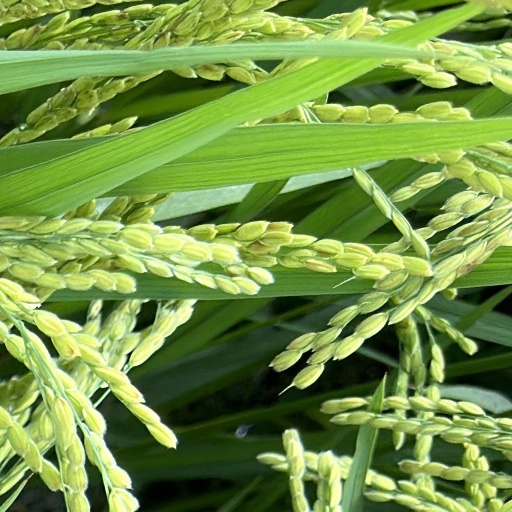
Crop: rice